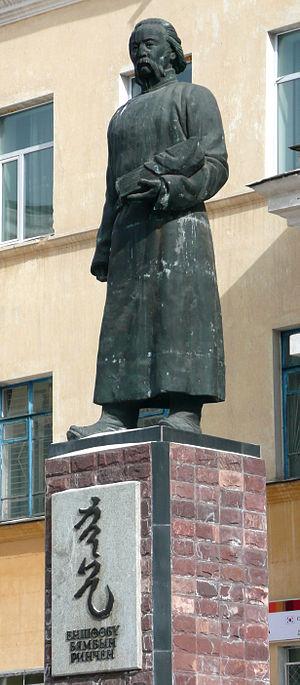
Yünsiyebü ovogt Byambyn Rinchen, né en 1905 à Altanboulag soum dans la province de Selenge et mort le 4 avril 1977 à Oulan-Bator, est l'un des fondateurs de la littérature mongole contemporaine, traducteur de littérature et savant dans différents domaines d'études de Mongolie, en particulier dans la linguistique.